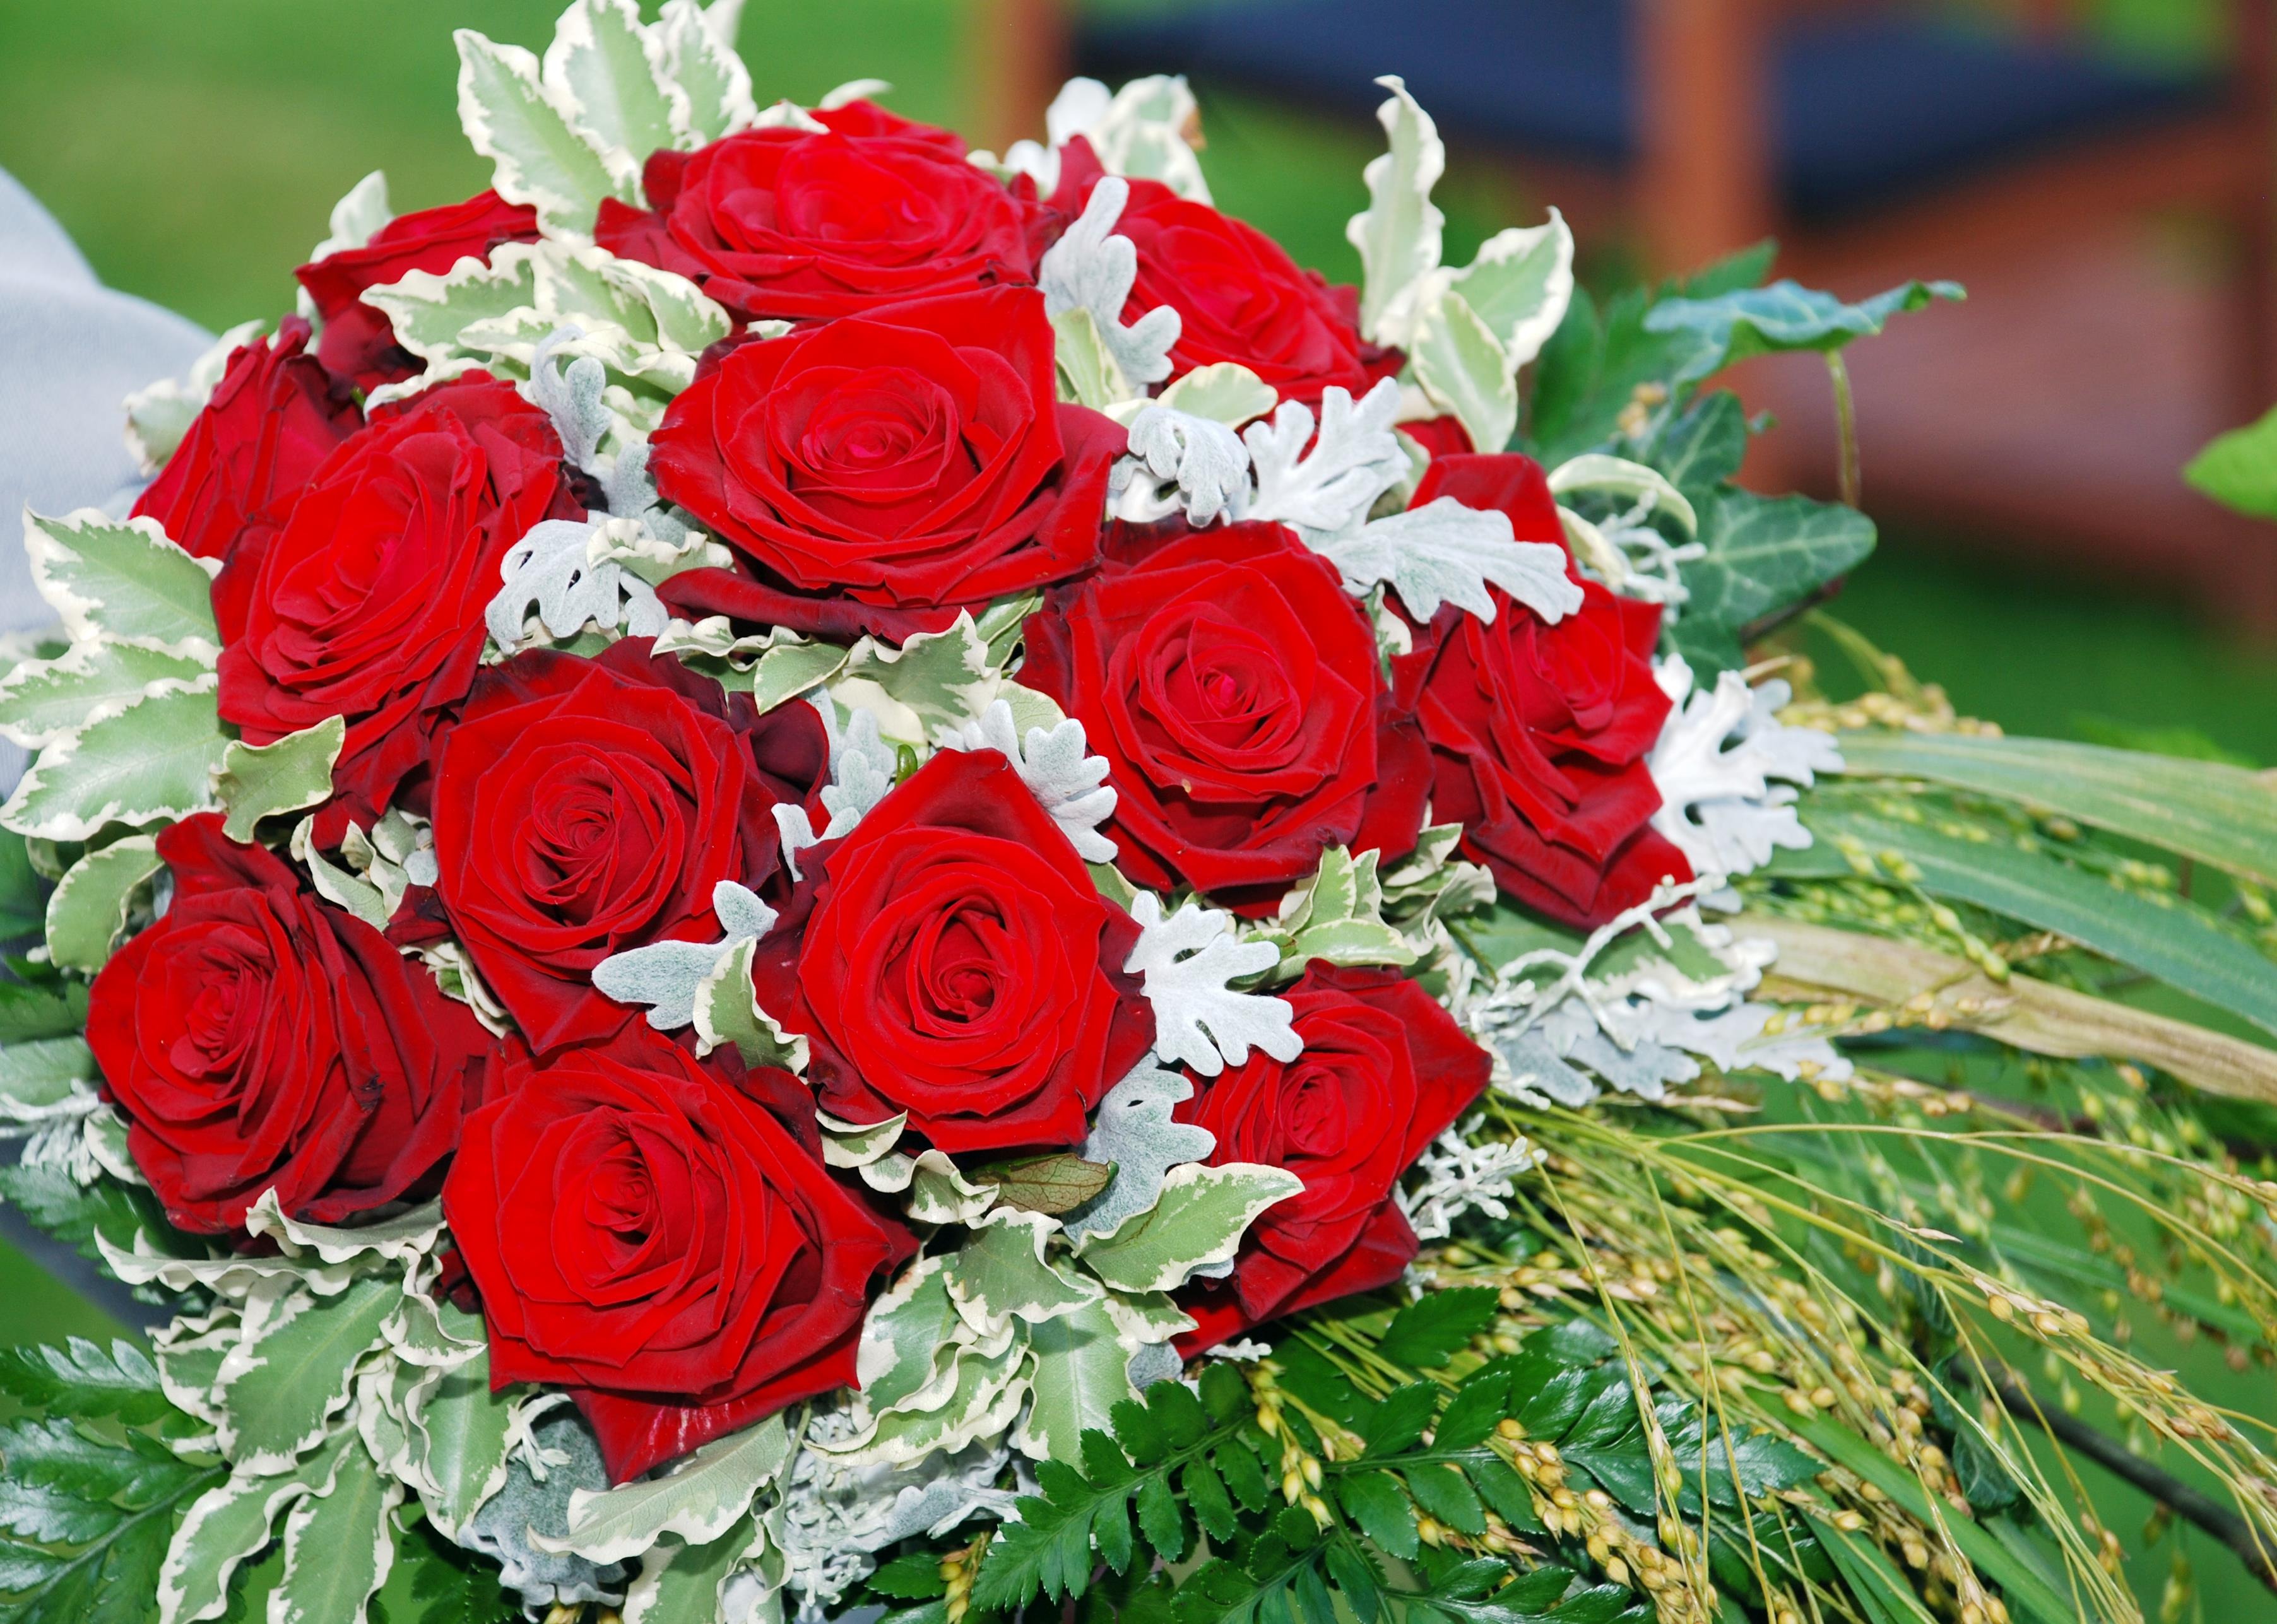
plant, flower, petal, rose, red, wedding, flora, wedding bouquet, floristry, floribunda, marry, bridal bouquet, flowering plant, garden roses, rose family, flower bouquet, cut flowers, floral design, land plant, flower arranging